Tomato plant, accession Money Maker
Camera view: vertical (180 deg); turntable rotation: 300 degrees
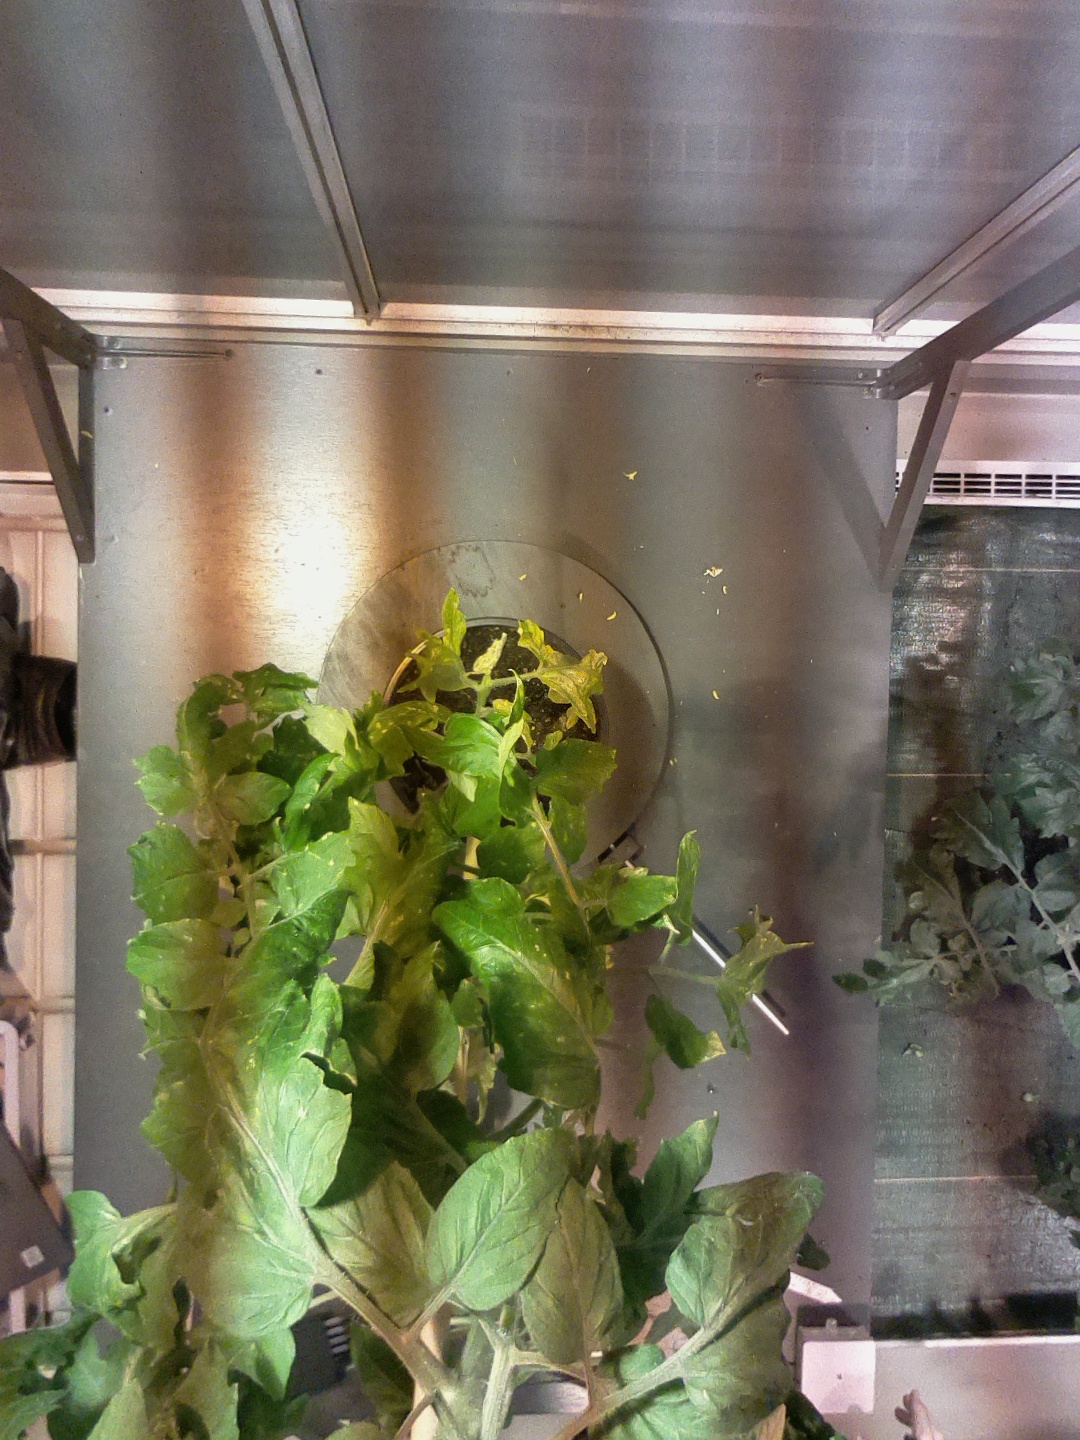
BBCH growth stage 72: 20%-30% of final fruit size